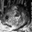
Label: mouse